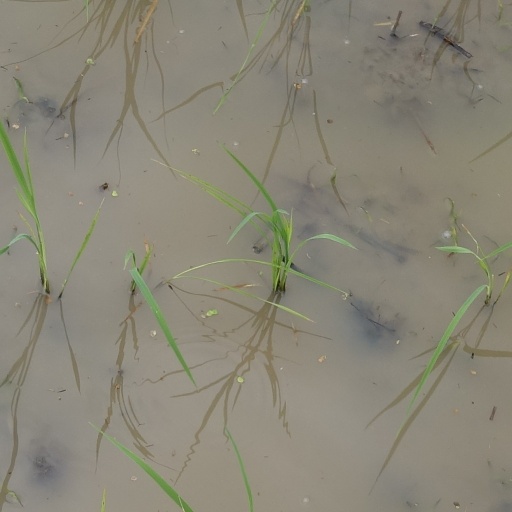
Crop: rice